Buyid dynasty

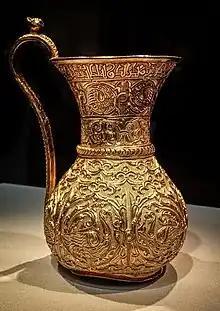
Gold ewer of the Buyid Period, mentioning Buyid ruler Izz al-Dawla Bakhtiyar ibn Mu'izz al-Dawla, 966–977 CE, Iran.

In addition to the other territories the Buyids had conquered, Kerman was conquered in 967, followed by Oman (967), the Jazira (979), Tabaristan (980), and Gorgan (981). After this, however, the Buyids went into a slow decline, with pieces of the confederation gradually breaking off and local dynasties under their rule becoming "de facto" independent.